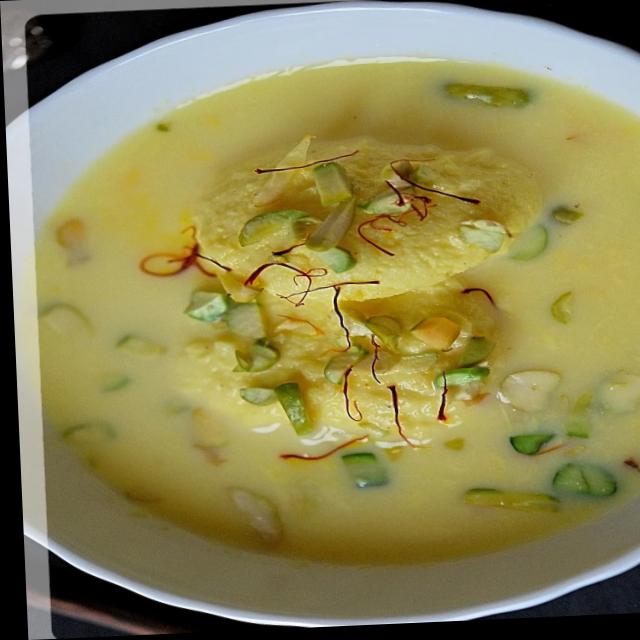
Dish: ras_malai